Southern Pacific 18

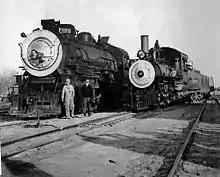
No. 18 with standard gauge Southern Pacific locomotive No. 3203 at Owenyo, California, in 1953

No. 18 was originally built in 1911 for the Nevada–California–Oregon Railway (NCO) as No. 12 until it was sold to Southern Pacific (SP) in 1926. It was renumbered to 18 and worked the rest of its career on SP's narrow-gauge lines along with sister locomotives Nos. 8 and 9, serving the desert areas of Nevada and California.